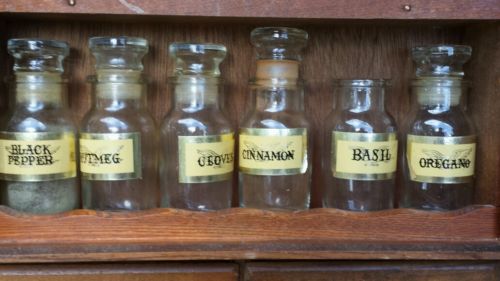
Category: cabinet